José Valverde

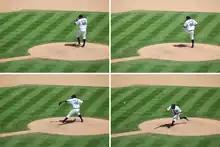
Valverde's pitching motion from 2010

Valverde throws just two pitches, a four-seam fastball (93–96 mph) and a forkball (84–87). He throws a slightly higher percentage of forkballs to left-handed hitters. He is comfortable using the pitch in almost all counts, although he throws it most often when it is 0–2 or 1–2. Valverde's control is sometimes spotty, as he has an above average career rate of 3.9 walks per nine innings. This balances a dominating 10.3 strikeouts per nine innings ratio.